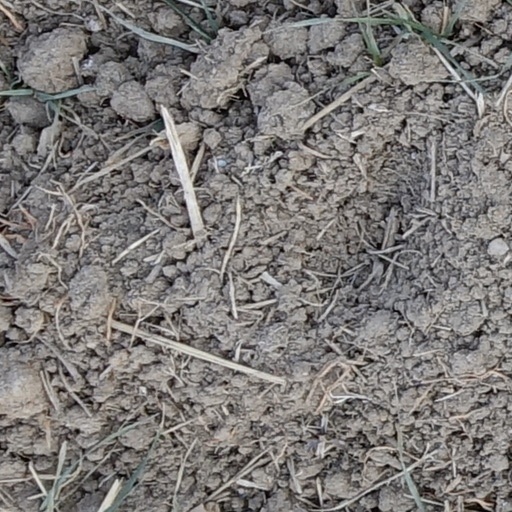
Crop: wheat